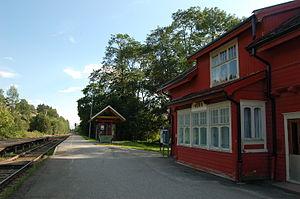
La gare de Røra est une gare ferroviaire norvégienne de la ligne Nordlandsbanen, située sur le territoire de la commune d'Inderøy dans le comté et région de Trøndelag.